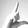
ASL letter: L